Johnny Jones (pioneer)

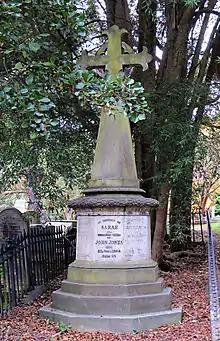
Johnny Jones's tomb in Dunedin Southern Cemetery

In 1838 he bought a whaling station and land near Waikouaiti, and also purchased a large area of land from Ngāi Tahu chief "Bloody Jack" Tūhawaiki, amounting to a considerable part of what is now North and Central Otago. Much of this purchase was later annulled when South Island lands were ceded to the Crown. After long wrangling, Jones was eventually allowed to keep some .